Yamaha VMAX

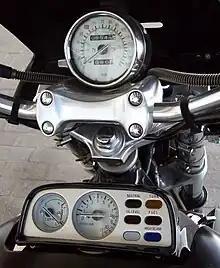
Yamaha VMAX 1998 dash

Overall, the V-Max was long, wide, and high. The engine was a tuned version of the double overhead camshaft, four valve per cylinder, liquid-cooled V-4 from the Yamaha Venture. Along with other modifications to the engine, the compression ratio was raised to 10.5:1, and the V-Boost system was added.